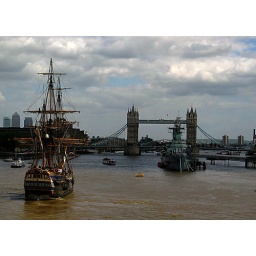
Old-time ship sets sail on the Thames towards Tower Bridge in London